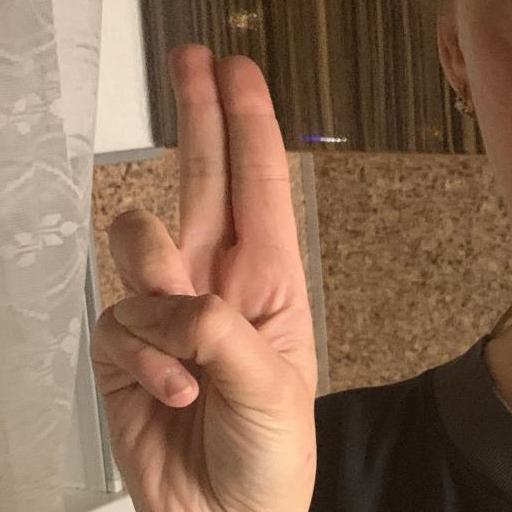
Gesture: two_up